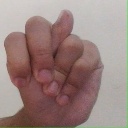
अक्षर: न